Syros

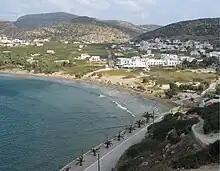
Galissas beach

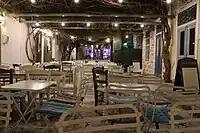
Restaurant, Ermoupoli

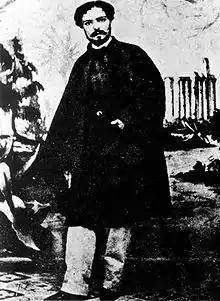
Emmanuel Rhoides

Because of the Venetian domination from the Middle Ages onwards, the islanders had a Roman Catholic majority. However, due to immigration from other islands, Catholics now constitute some 47% of the population. The majority of the population are Greek Orthodox. Intermarriage between Churches is very common in Syros. There is also a single parish of the Byzantine Greek Catholic Church.